Ravina Gardens

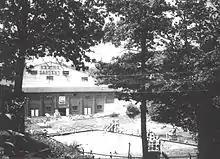
Ravina Gardens Arena and Pool as seen from Evelyn Crescent

Ravina Gardens started as the outdoor Ravina Rink before World War I. The area was originally the village of West Toronto Junction. It was remodelled to hold 4,500 seats in 1912. The arena was the site of numerous ice hockey leagues and was the training facility of professional teams. In 1926, a new arena, named "Ravina Gardens" with an artificial ice surface was built on the site.